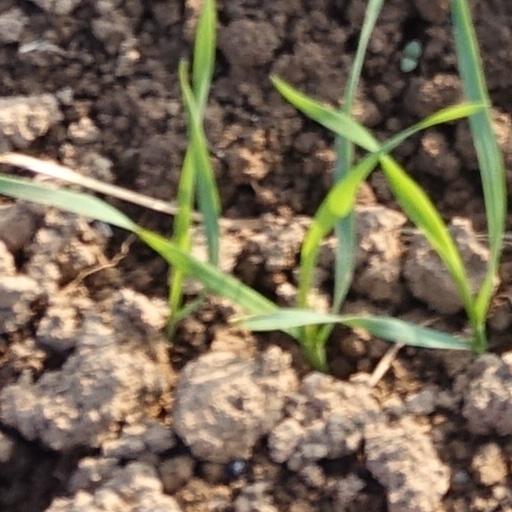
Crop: wheat